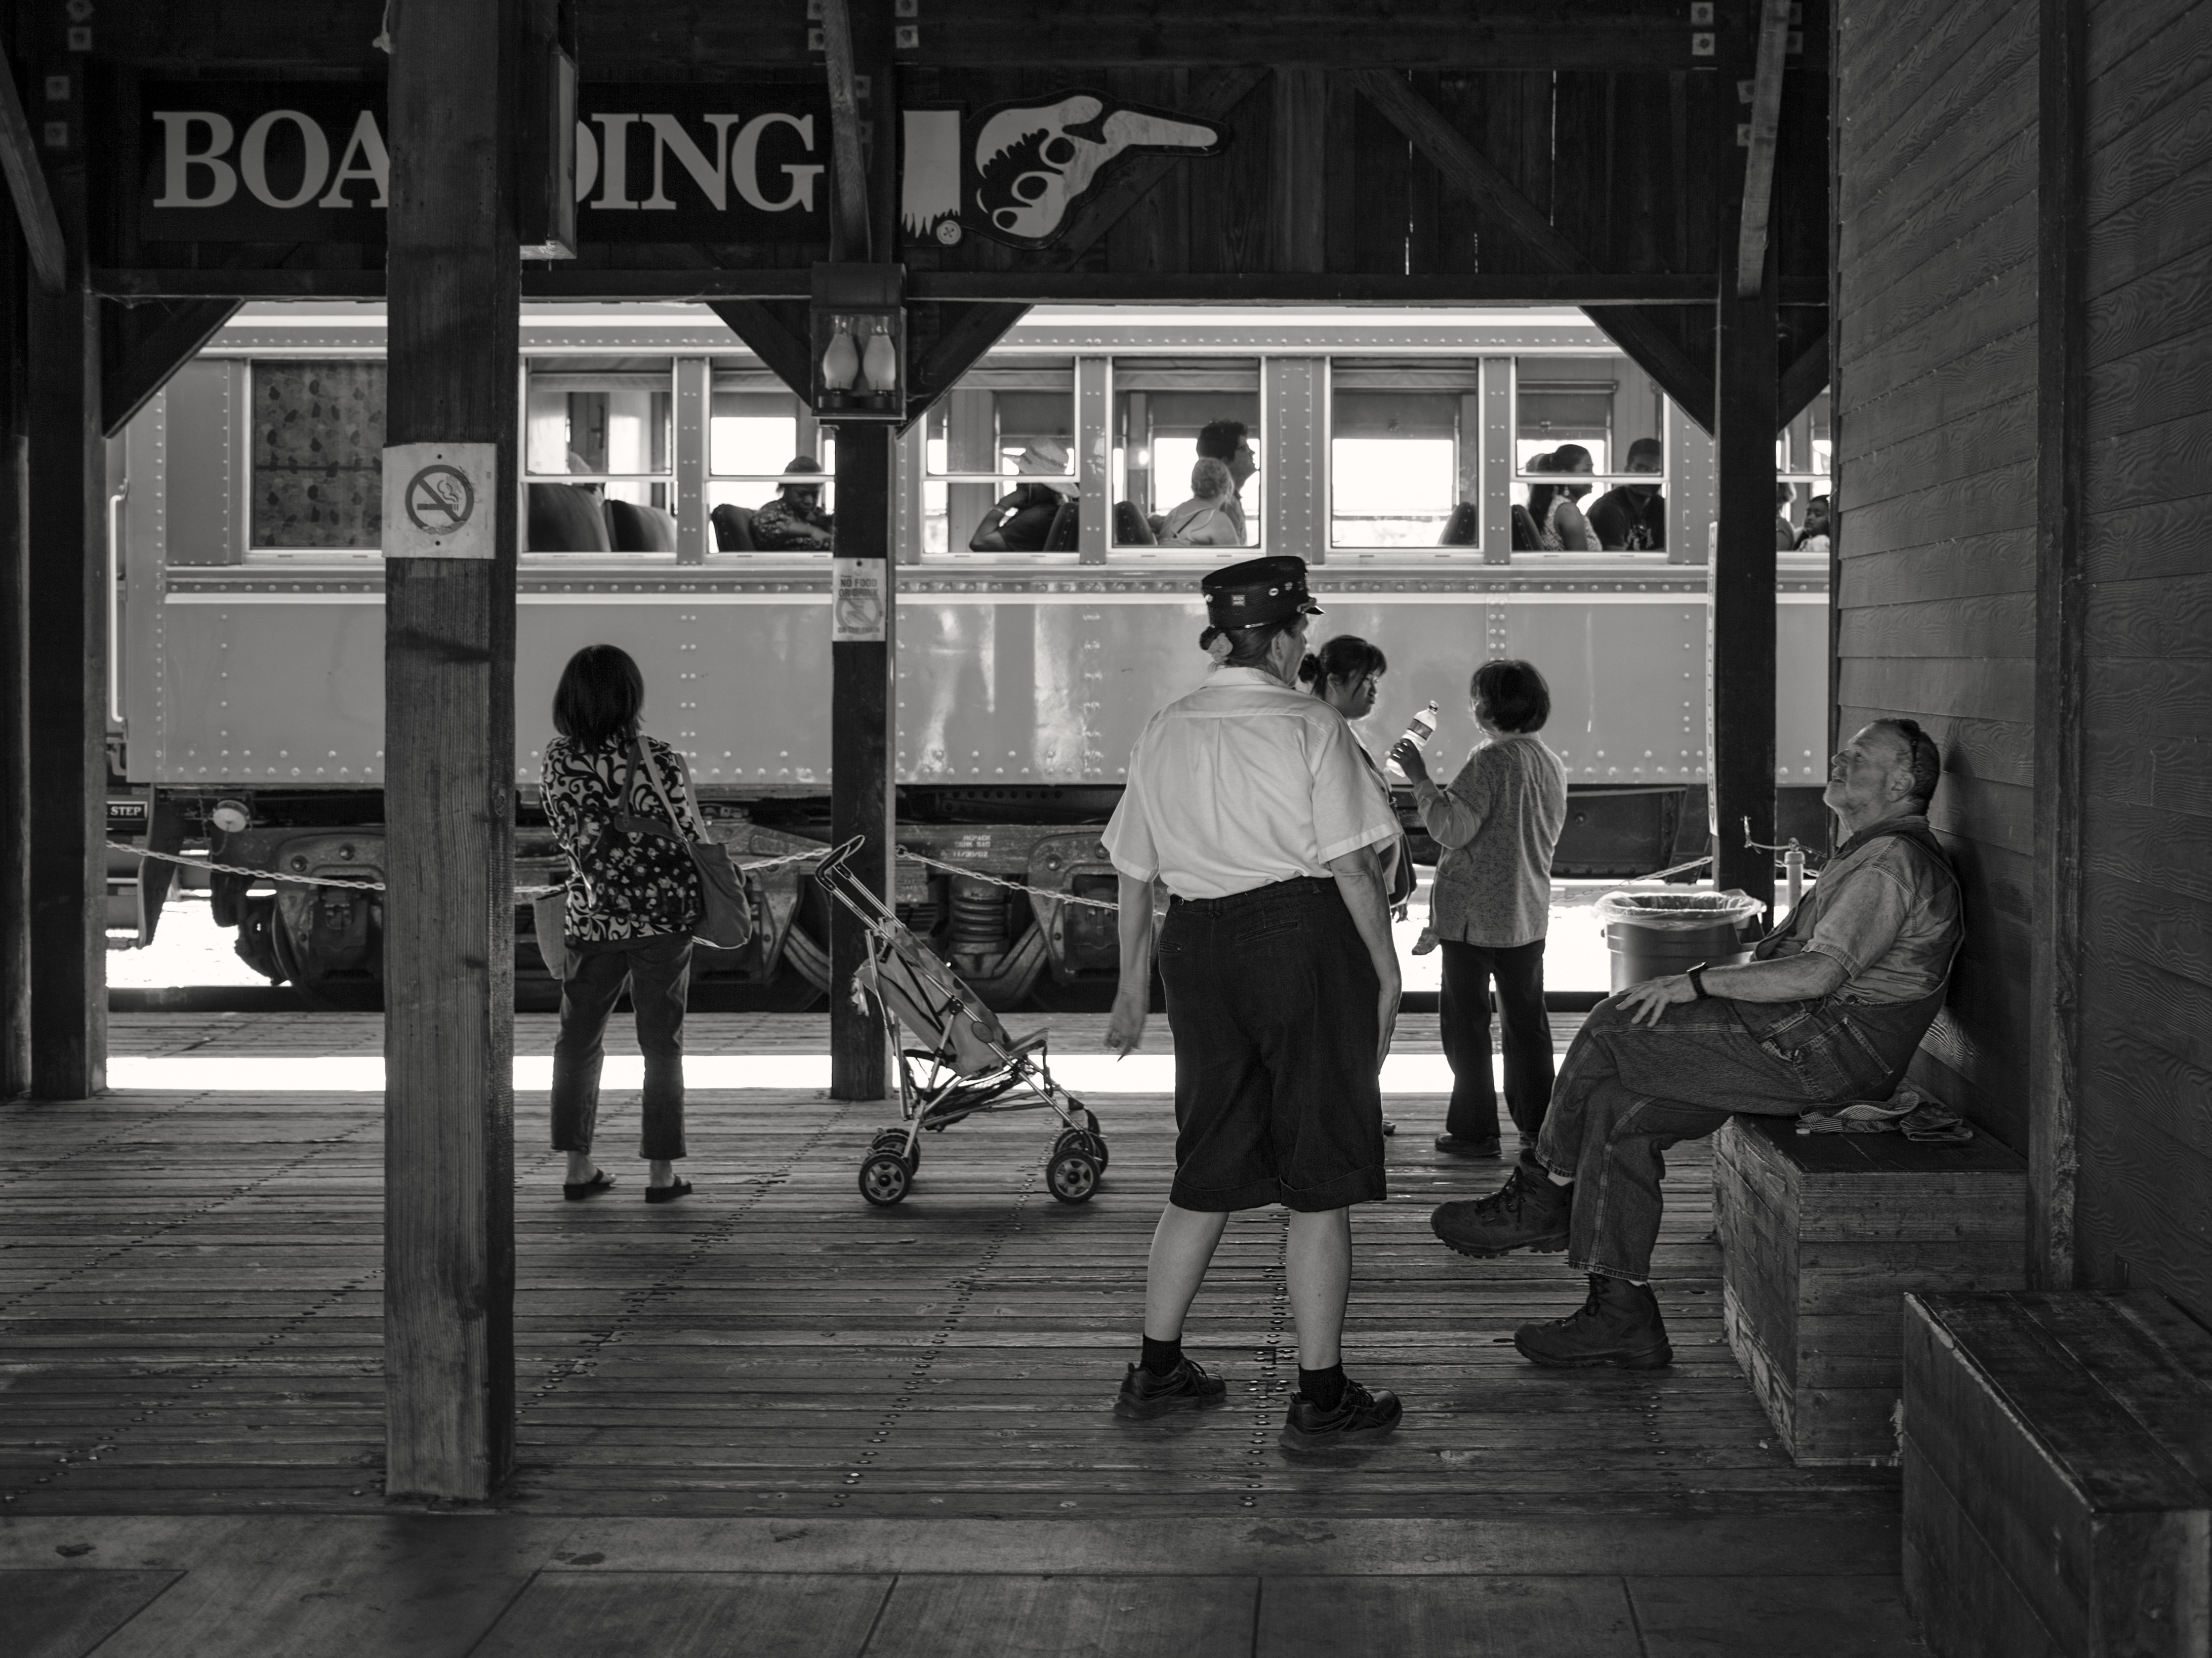
black and white, road, white, street, photography, train, black, monochrome, infrastructure, photograph, snapshot, image, shape, sacramento, oldsacramento, monochrome photography, film noir